Castle (TV series)

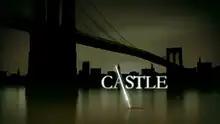
Title card of "Castle"

Castle is an American crime mystery comedy-drama television series that aired on ABC for a total of eight seasons from March 9, 2009, to May 16, 2016. The series was produced jointly by Beacon Pictures and ABC Studios.